Killing of Oscar Grant

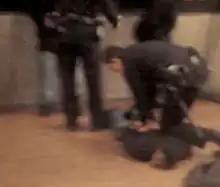
A screenshot of Grant pinned down as police are handcuffing him, moments before the shooting; this was captured from one of the videos that recorded the police incident.

Oscar Grant III was a 22-year-old black man who was killed in the early morning hours of New Year's Day 2009 by BART Police Officer Johannes Mehserle in Oakland, California. Responding to reports of a fight on a crowded Bay Area Rapid Transit train returning from San Francisco, BART Police officers detained Grant and several other passengers on the platform at the Fruitvale BART Station. BART officer Anthony Pirone kneed Grant in the head and forced Grant to lie face down on the platform. Officer Johannes Mehserle drew his pistol and shot Grant. Grant was rushed to Highland Hospital in Oakland and pronounced dead later that day. The events were captured on bystanders' mobile phones. Owners disseminated their footage to media outlets and to various websites where it went viral. Both protests and riots took place in the following days.